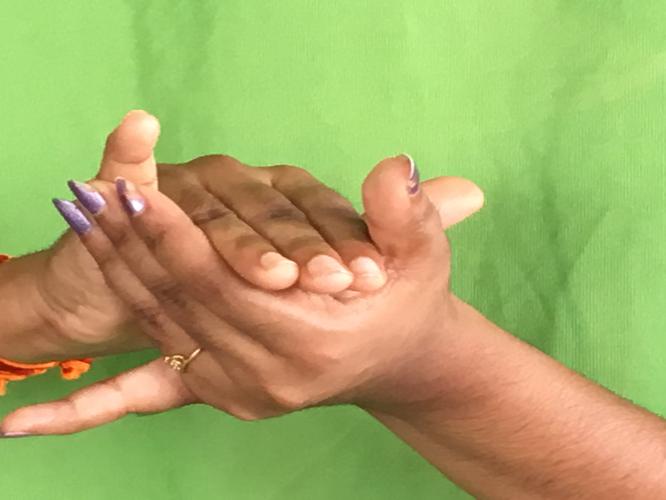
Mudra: Kurma
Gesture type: double_hand